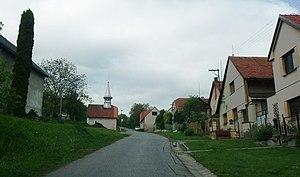
Zádolí est une commune du district d'Ústí nad Orlicí, dans la région de Pardubice, en Tchéquie. Sa population s'élevait à 85 habitants en 2017.